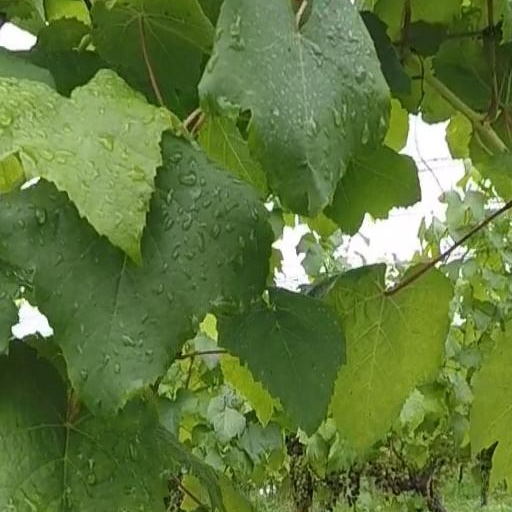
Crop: grape